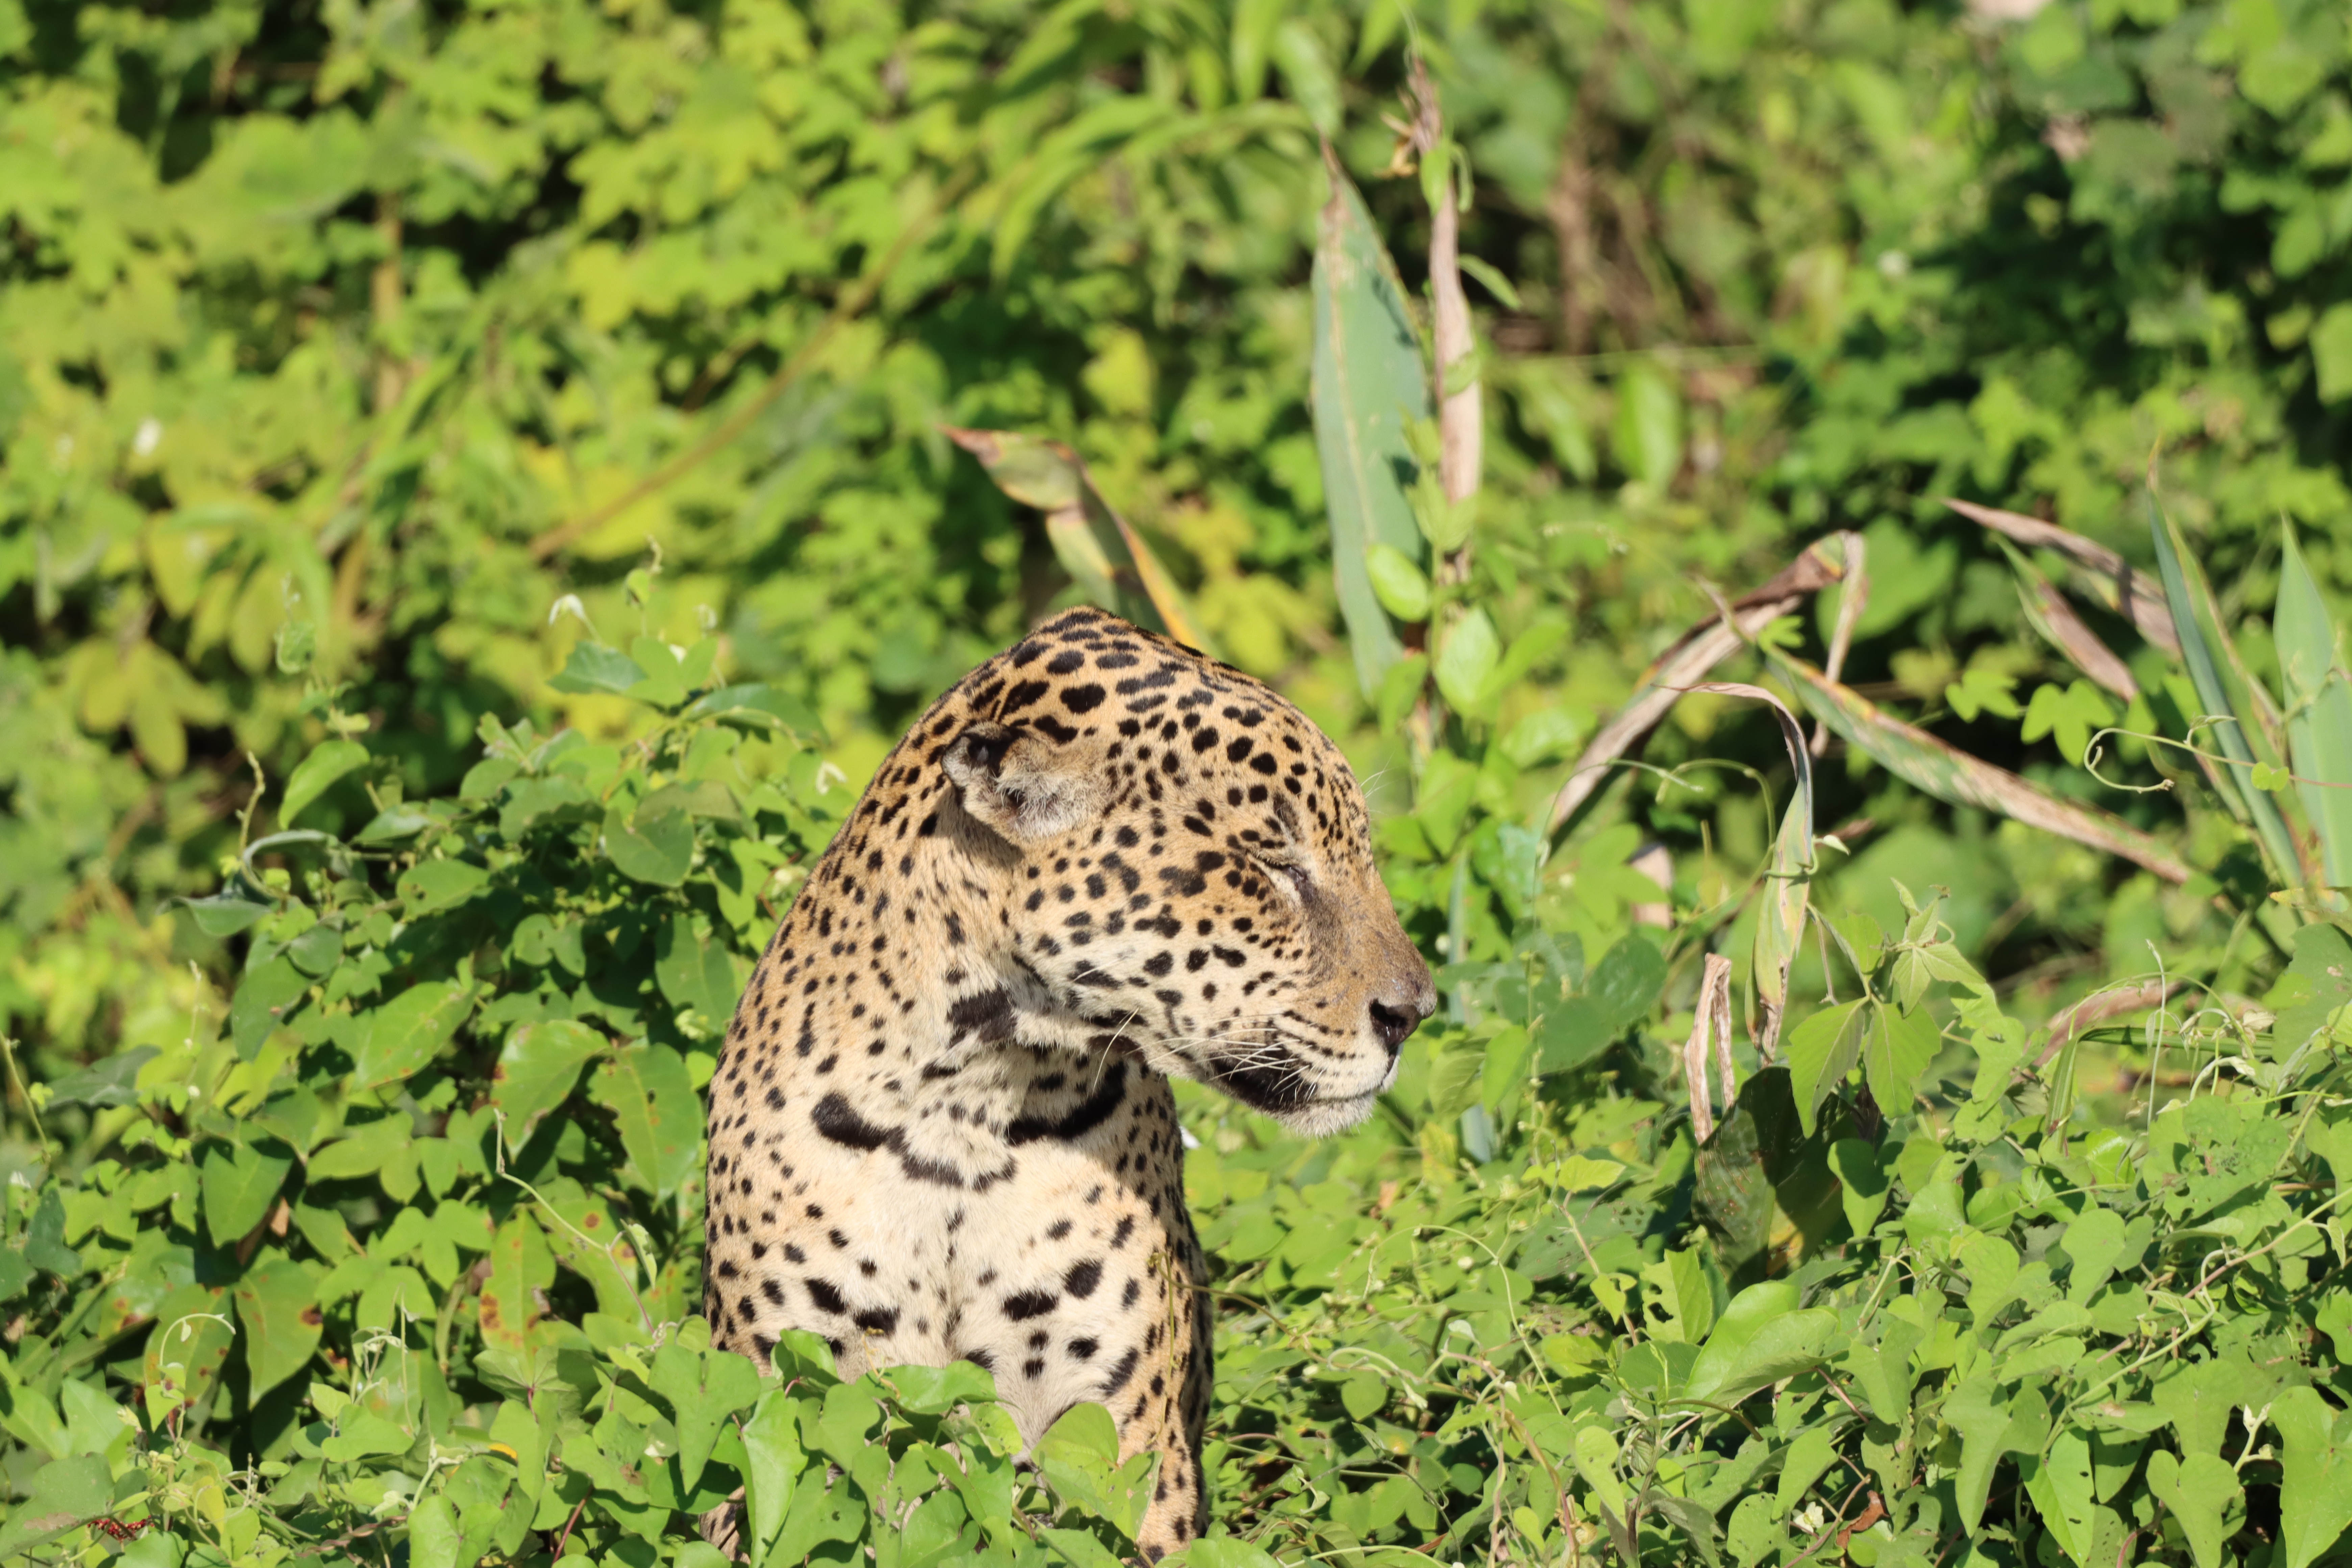
Jaguar: Kwang